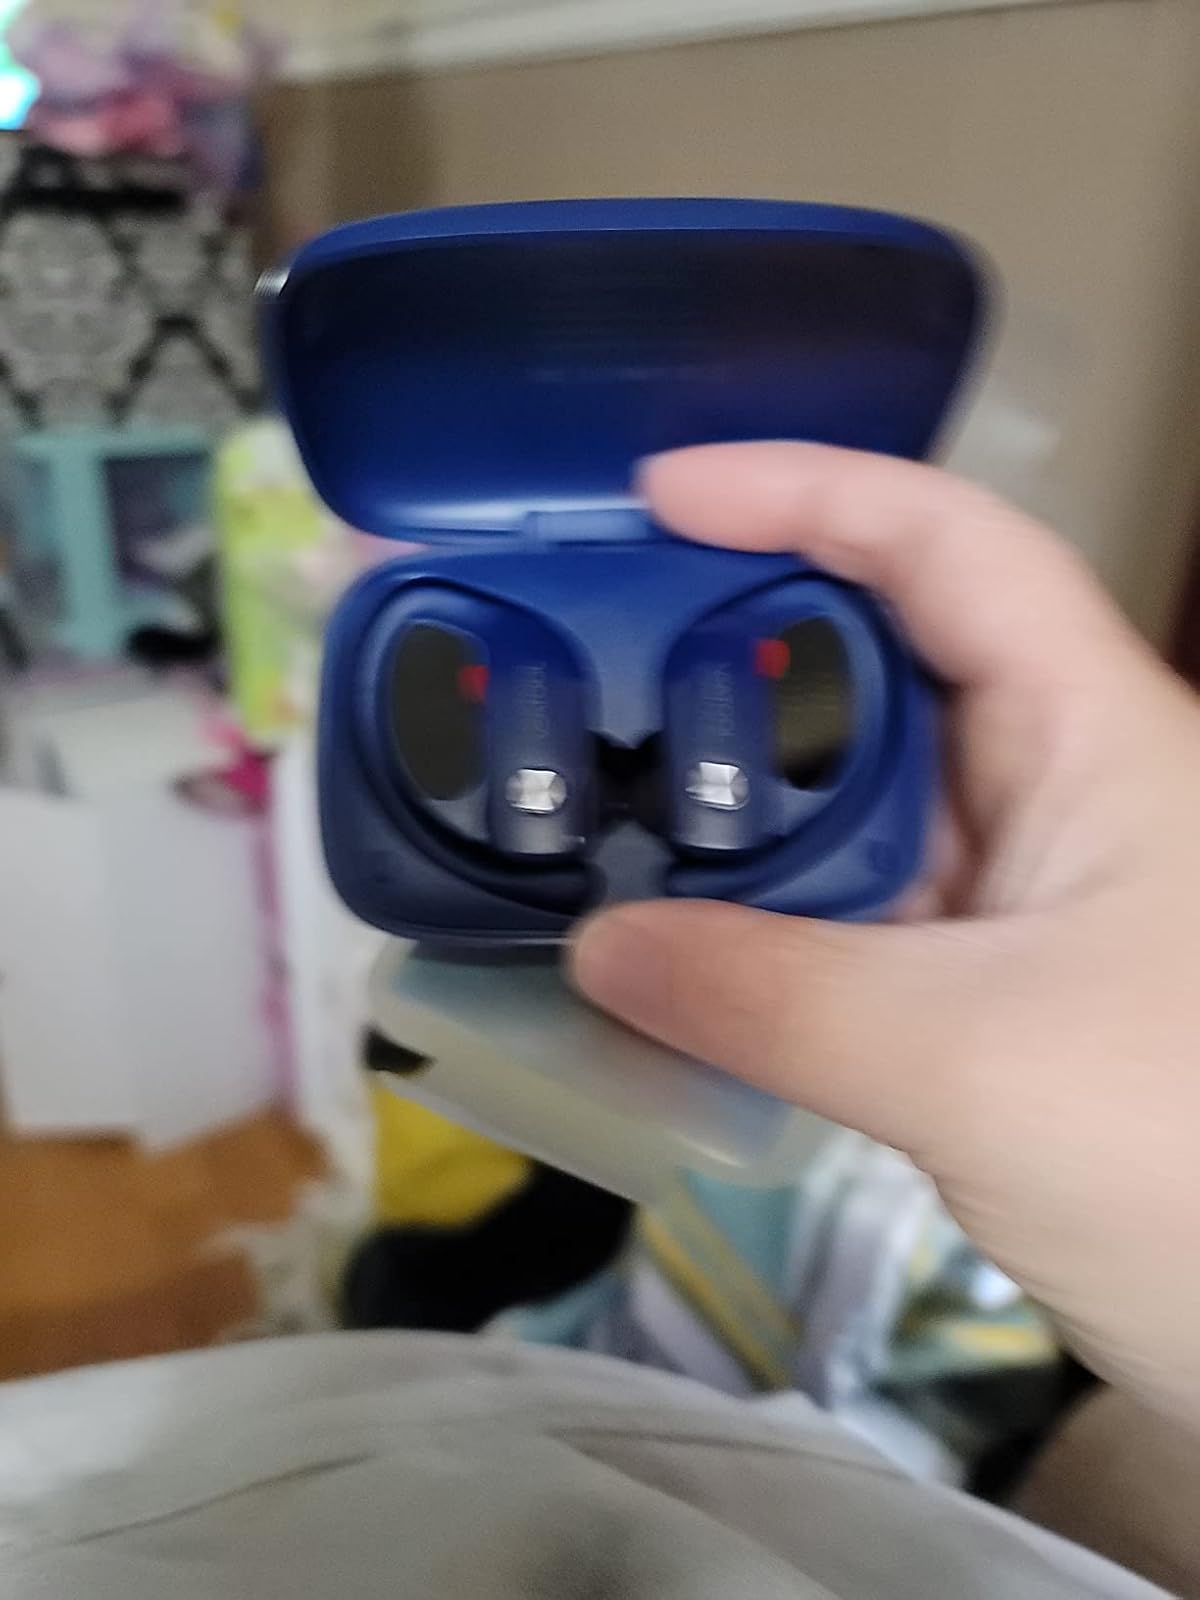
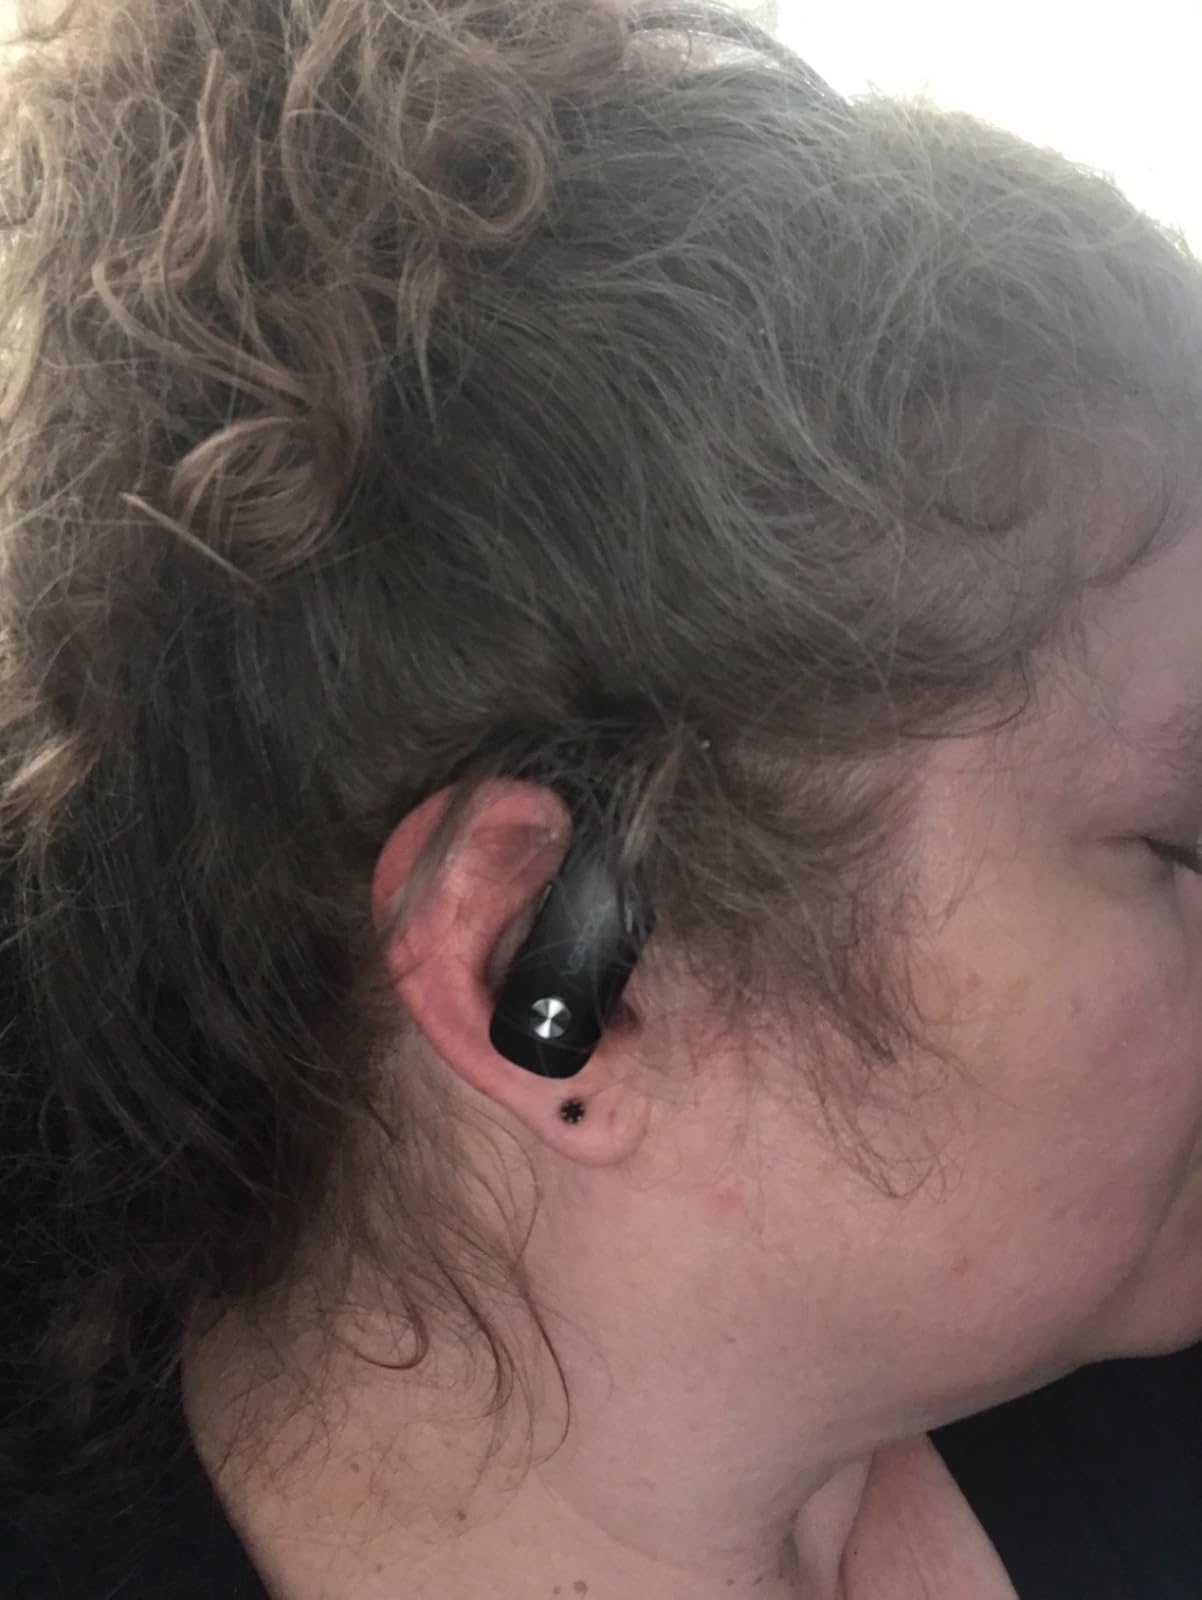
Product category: earbuds
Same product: no